Buttermarket Centre, Ipswich

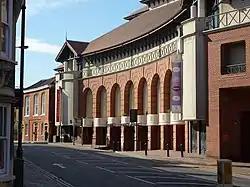
The rear of The Buttermarket showing the car park entrance

The Buttermarket Centre is a four-level, £65 million shopping centre located in the centre of Ipswich, Suffolk, England. The centre was opened on 1 October 1992, comprising over four levels. There is also a 430-space underground car park covering two levels under the shopping centre. There is also access from the car park to the shopping centre via lifts and stairs. The anchor stores (upon opening) were Owen Owen and C&A, however TK Maxx is now the anchor store comprising of floor space. The shopping has 32 retail units including New Look, Holland & Barrett and Krispy Kreme.